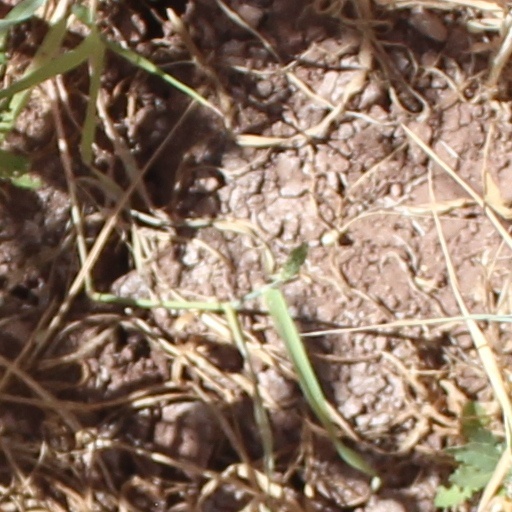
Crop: wheat